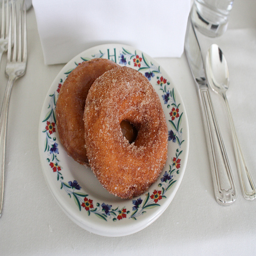
A white plate topped with two sugar donuts.
A table place setting featuring donuts being served on a plate.
Two doughnuts placed on a flower printed plate in between utensils.
Two doughnuts on a plate surrounded by silverware.
A close up of two doughnuts on a plate.